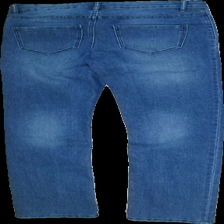
View: back
Type: Jeans
Category: Ladies
Brand: Esmara (Lidl)
Colors: Blue
Material: 94% cotton, 6%? content
Cut: Tight
Size: 38
Season: All
Smell: Minor
Price range: <50
Recommended usage: Reuse